Viacheslav Radionov

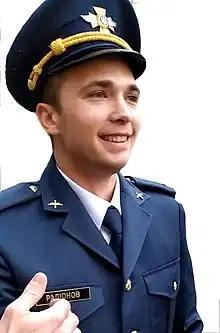

Viacheslav Denysovych Radionov (16 January 1997 – 24 February 2022) was a Ukrainian military aviator, a senior pilot, and a senior lieutenant of the 40th Tactical Aviation Brigade who was killed during the Russian invasion of Ukraine in February 2022. He was posthumously awarded the title of Hero of Ukraine with the Order of the Golden Star.